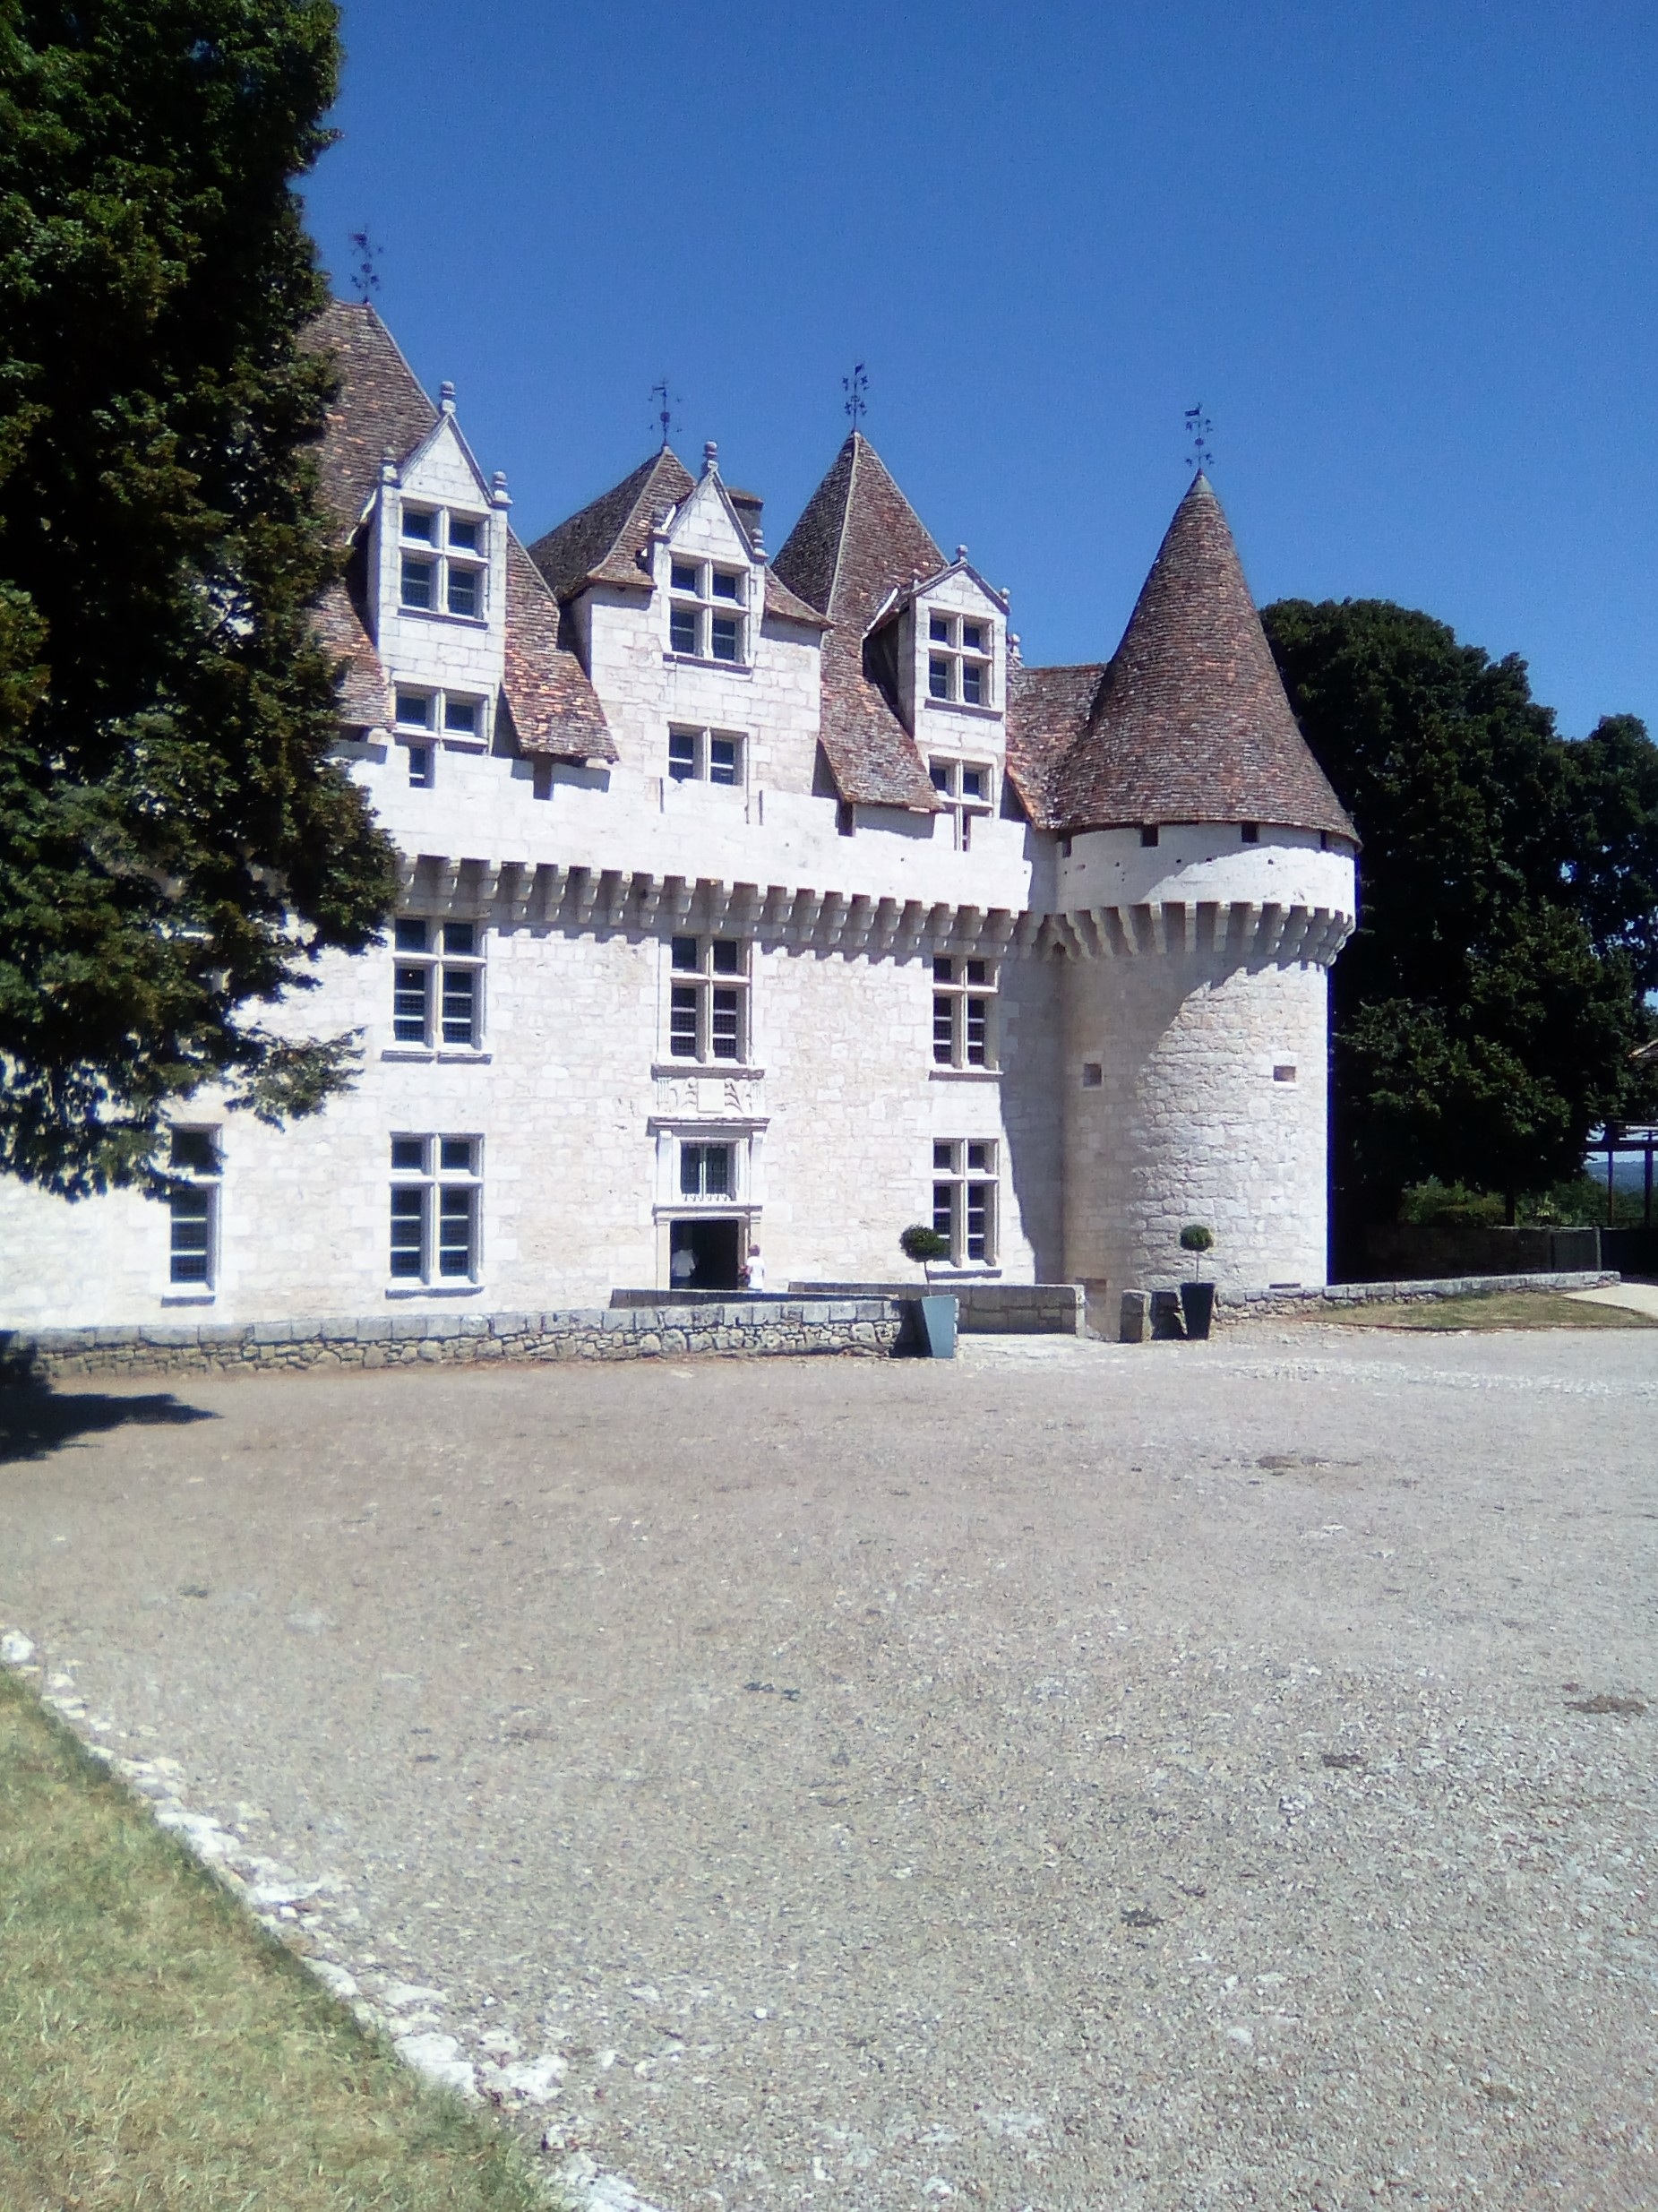
wine, building, chateau, castle, chapel, place of worship, monastery, estate, monbazillac